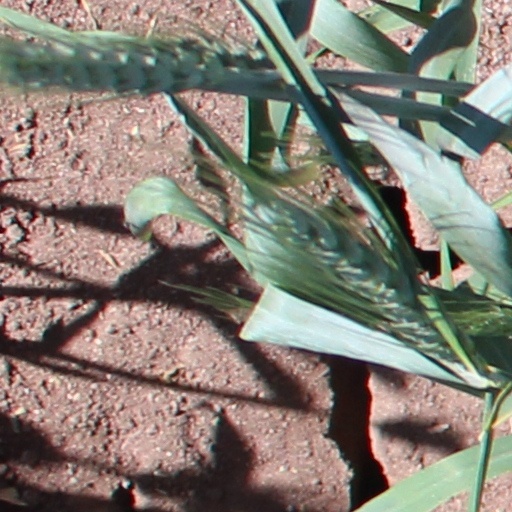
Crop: wheat